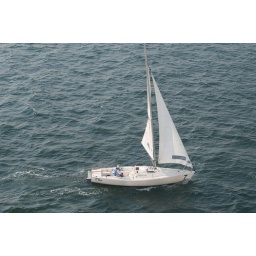
sail boats in the harbor